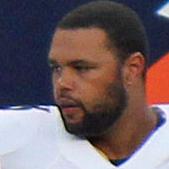
Age: 21